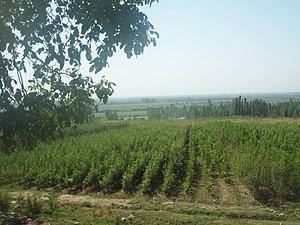
En agriculture, sylviculture, arboriculture ou horticulture, une pépinière est un champ ou une parcelle de terre réservée à la multiplication des plantes ligneuses principalement mais aussi de plantes vivaces, et à leur culture jusqu'à ce qu'elles atteignent le stade où elles peuvent être transplantées ou commercialisées.